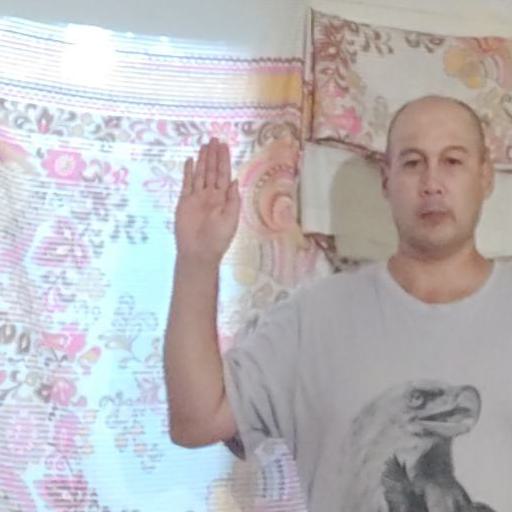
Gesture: stop